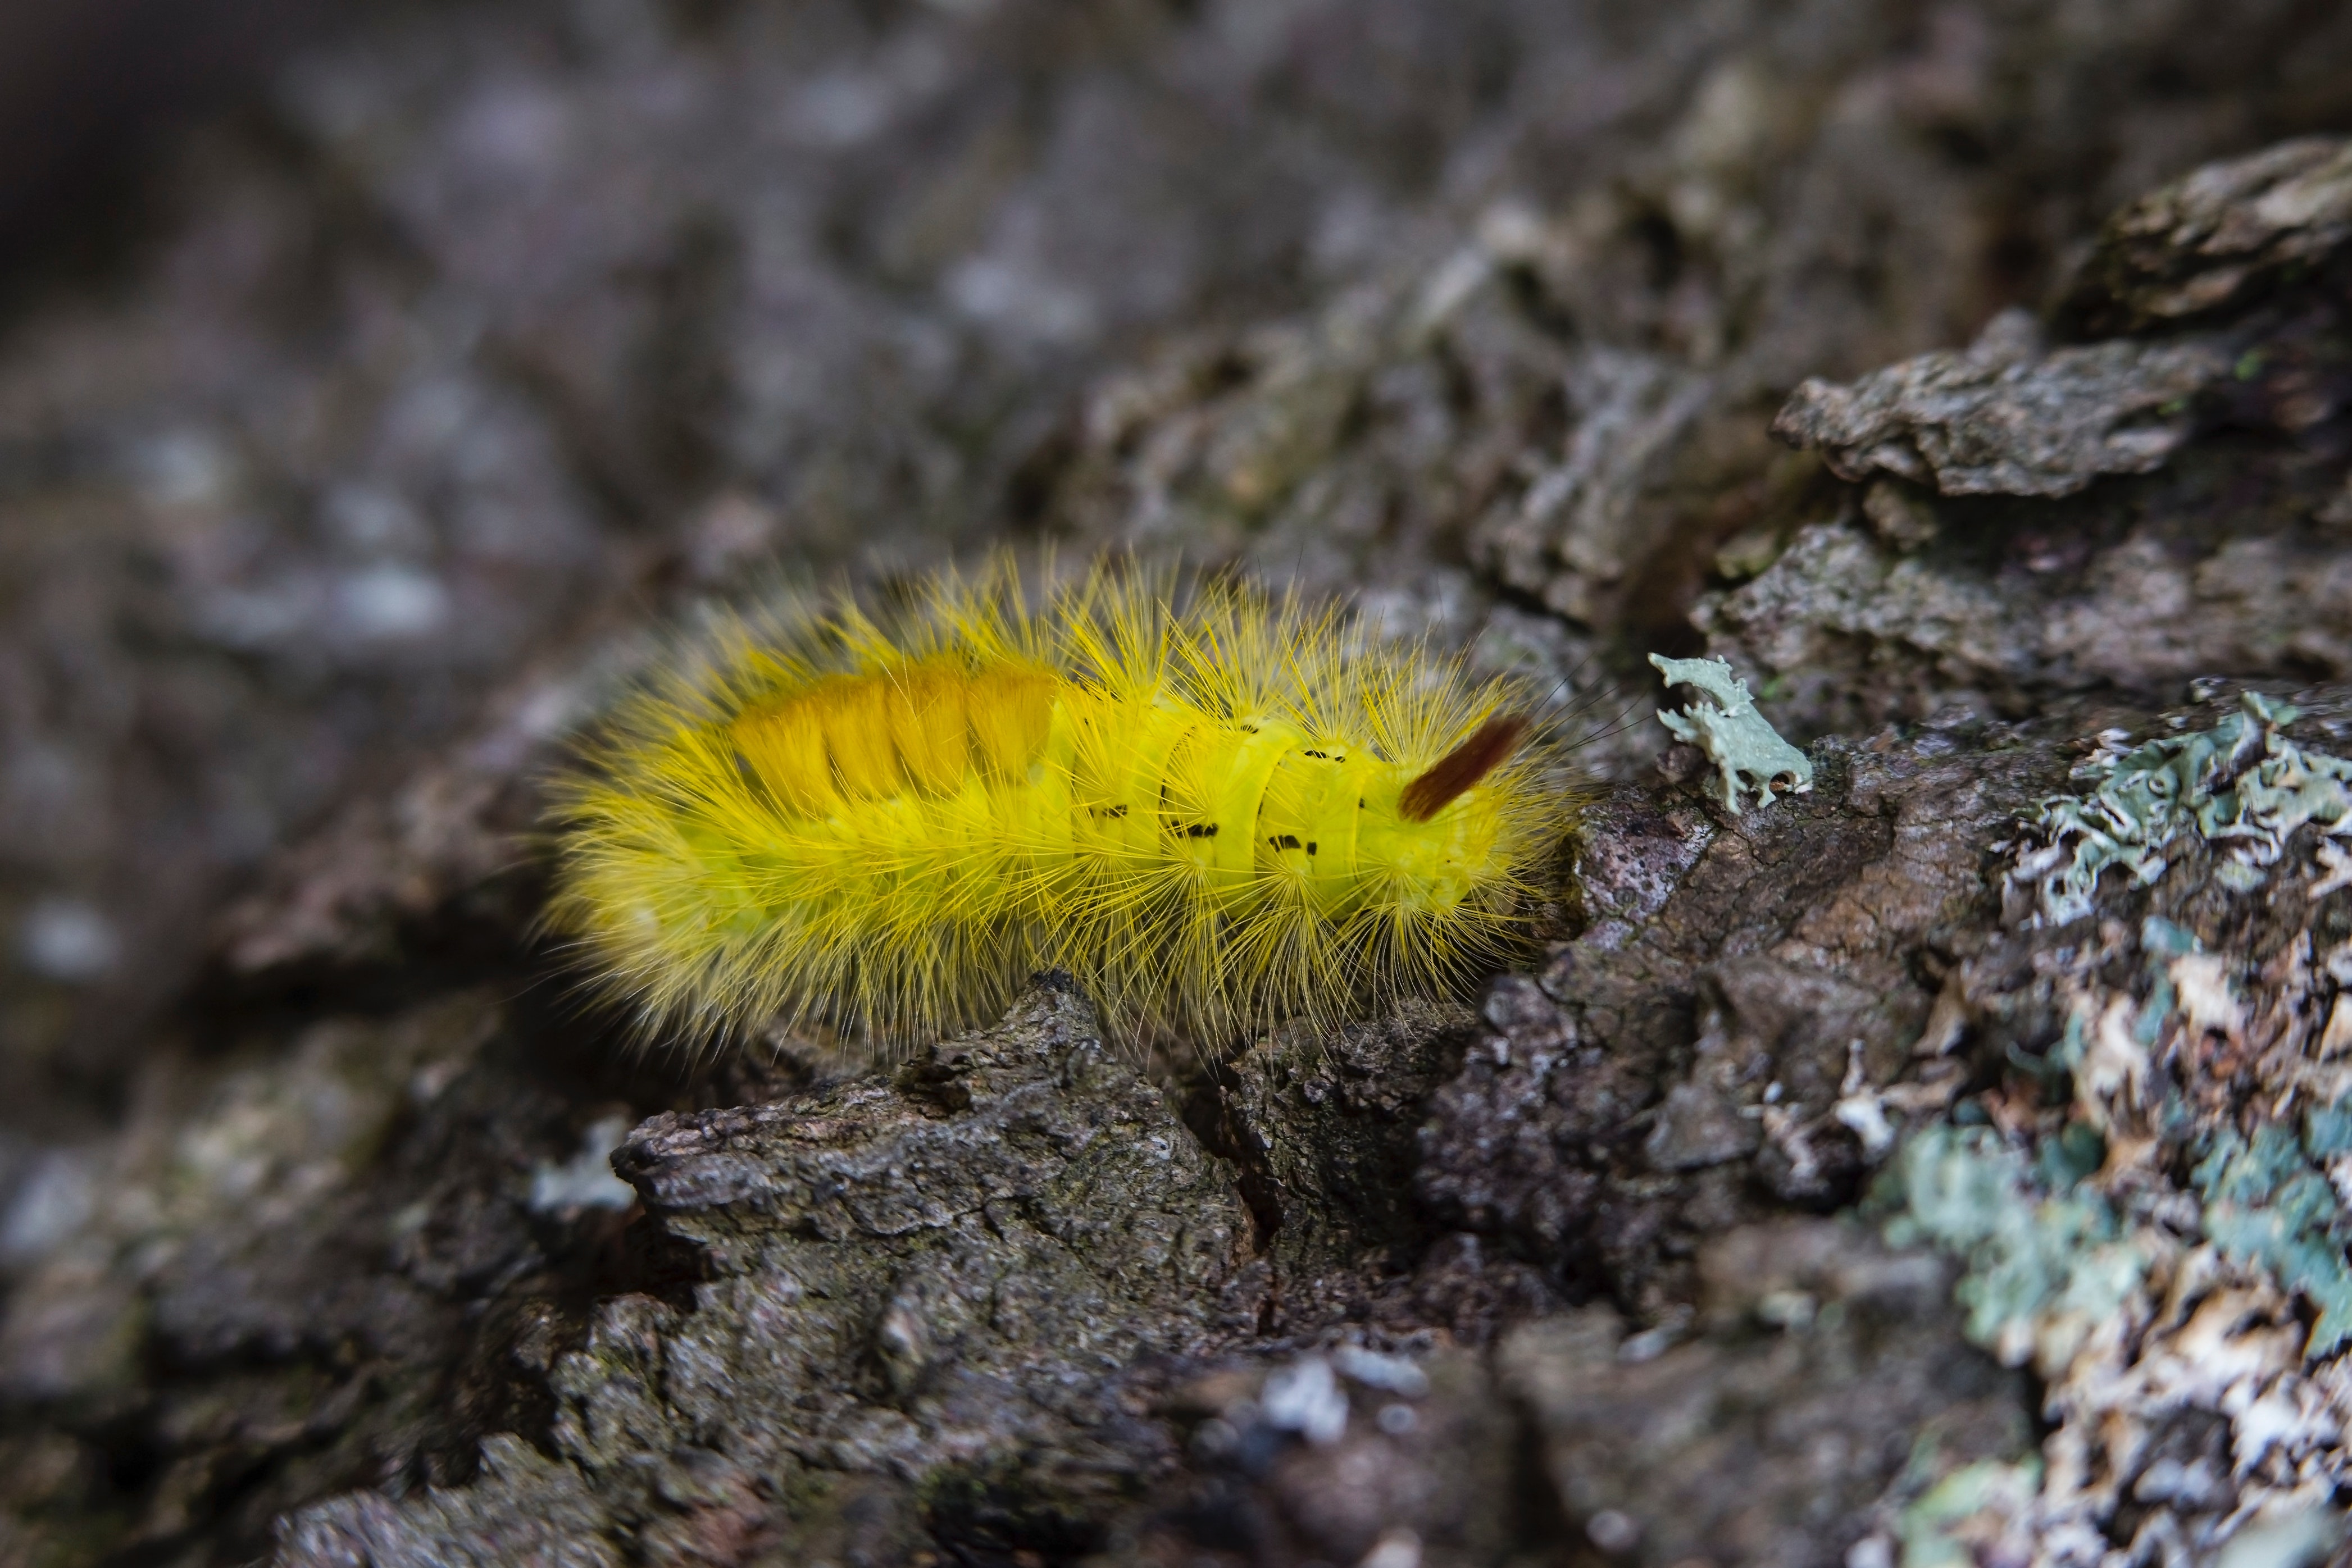
insect, caterpillar, invertebrate, larva, organism, close up, arthropod, wildlife, moths and butterflies, plant, Lymantria dispar dispar, emperor moths